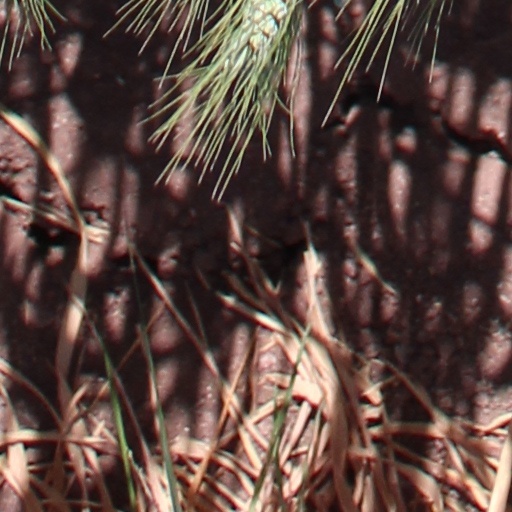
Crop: wheat